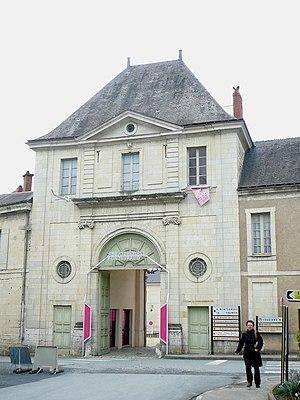
Accès à l'abbaye royale depuis la place des Plantagenêts
L'ordre de Fontevraud était un ordre monastique successivement protégé par les Plantagenêts et puis par la Maison capétienne de Bourbon a été fondé en 1101 par Robert d'Arbrissel lors de la création de l'abbaye de Fontevraud située sur le territoire de la commune de Fontevraud-l'Abbaye. En principe le monastère de l'ordre de Fontevraud est un monastère double, un monastère de femmes et un monastère d'hommes, voisins mais séparés. Il y eut naturellement des exceptions. Le temps passant ce caractère double cessa d'être la règle au début du XVᵉ siècle.
Le royalisme est une idéologie politique qui prône ou soutient la royauté, c’est-à-dire un régime politique dans lequel le chef d’une nation porte le titre de roi ou de reine, le plus souvent héréditaire mais aussi à titre méritoire.